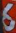
Number: 6